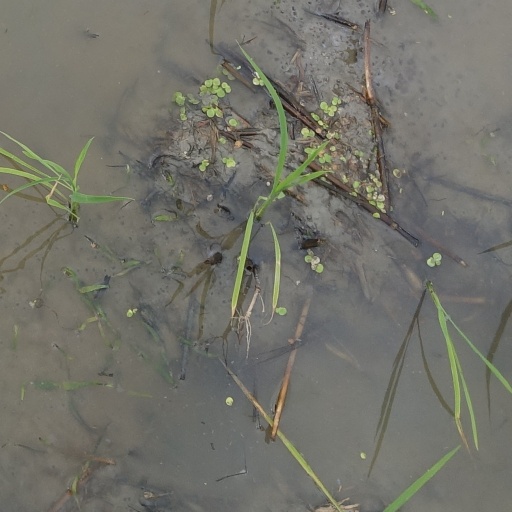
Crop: rice